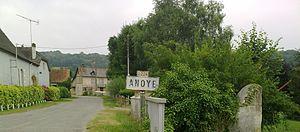
Entrée dans Anoye
Anoye est une commune française, située dans le département des Pyrénées-Atlantiques en région Nouvelle-Aquitaine.